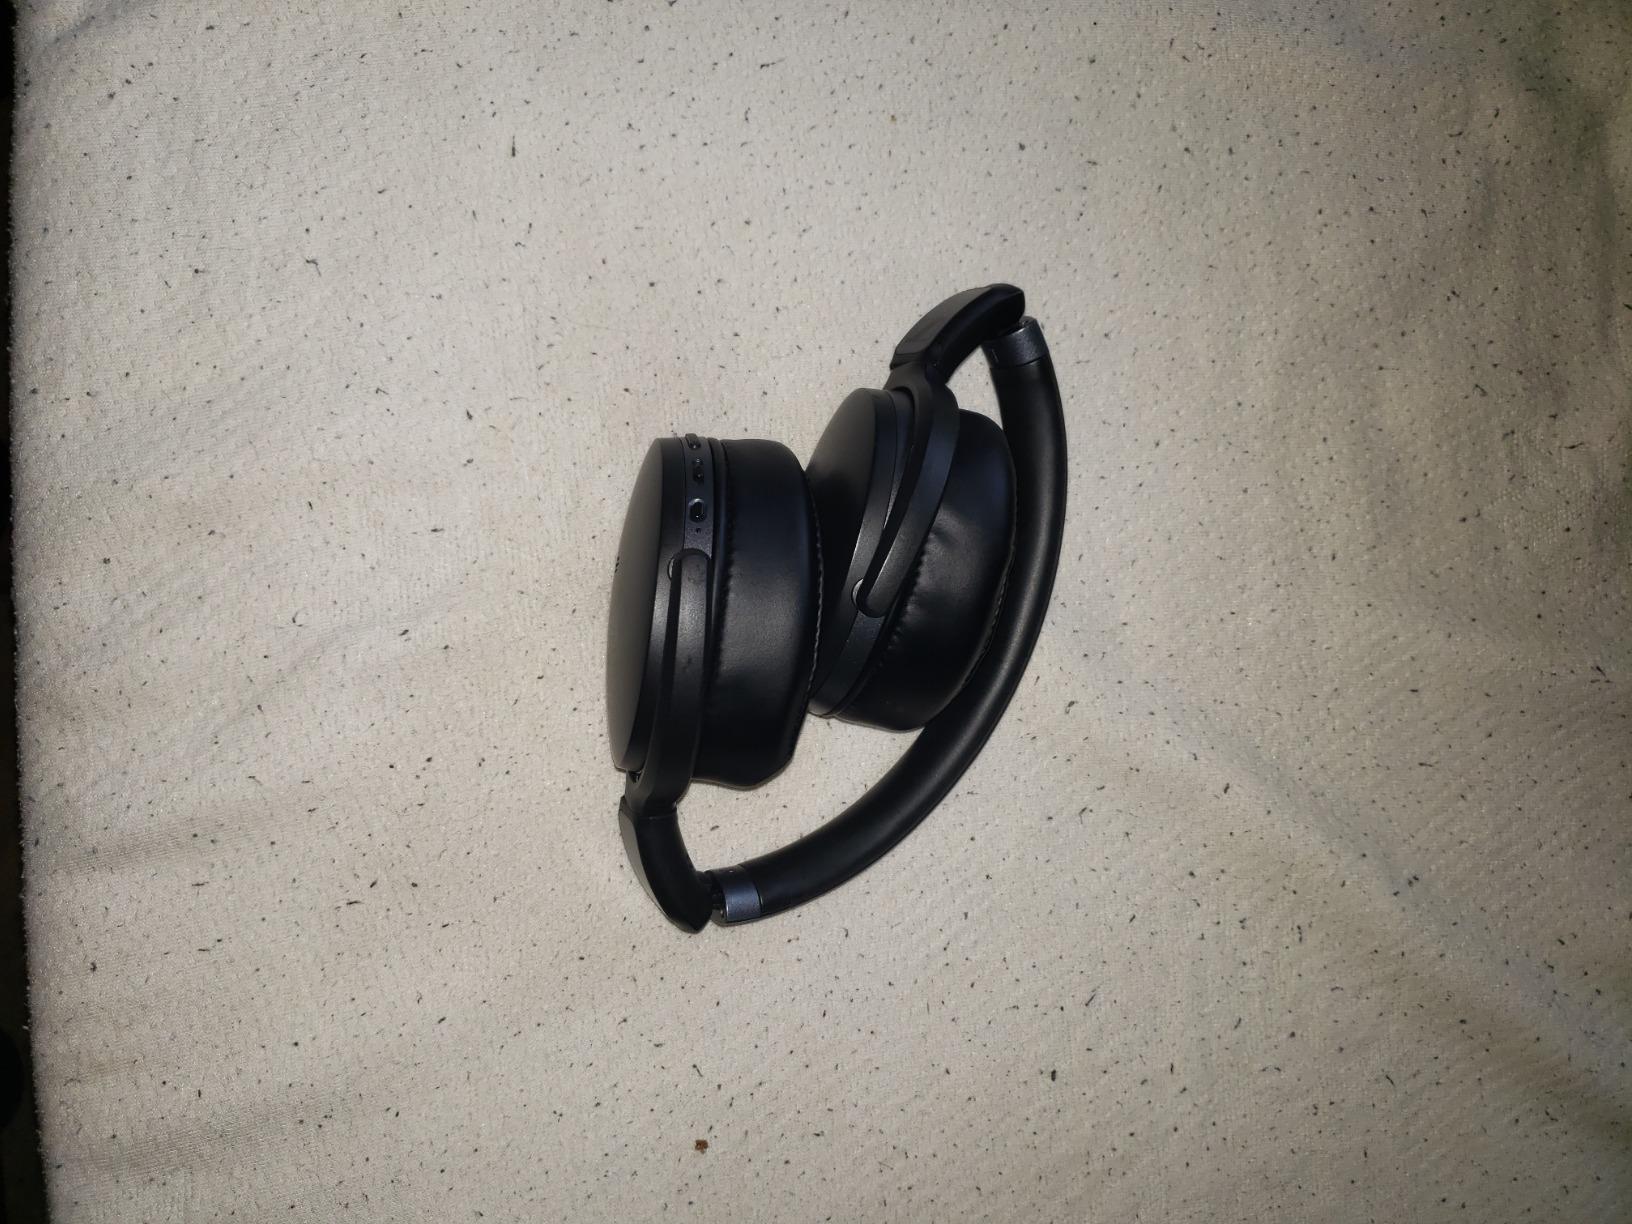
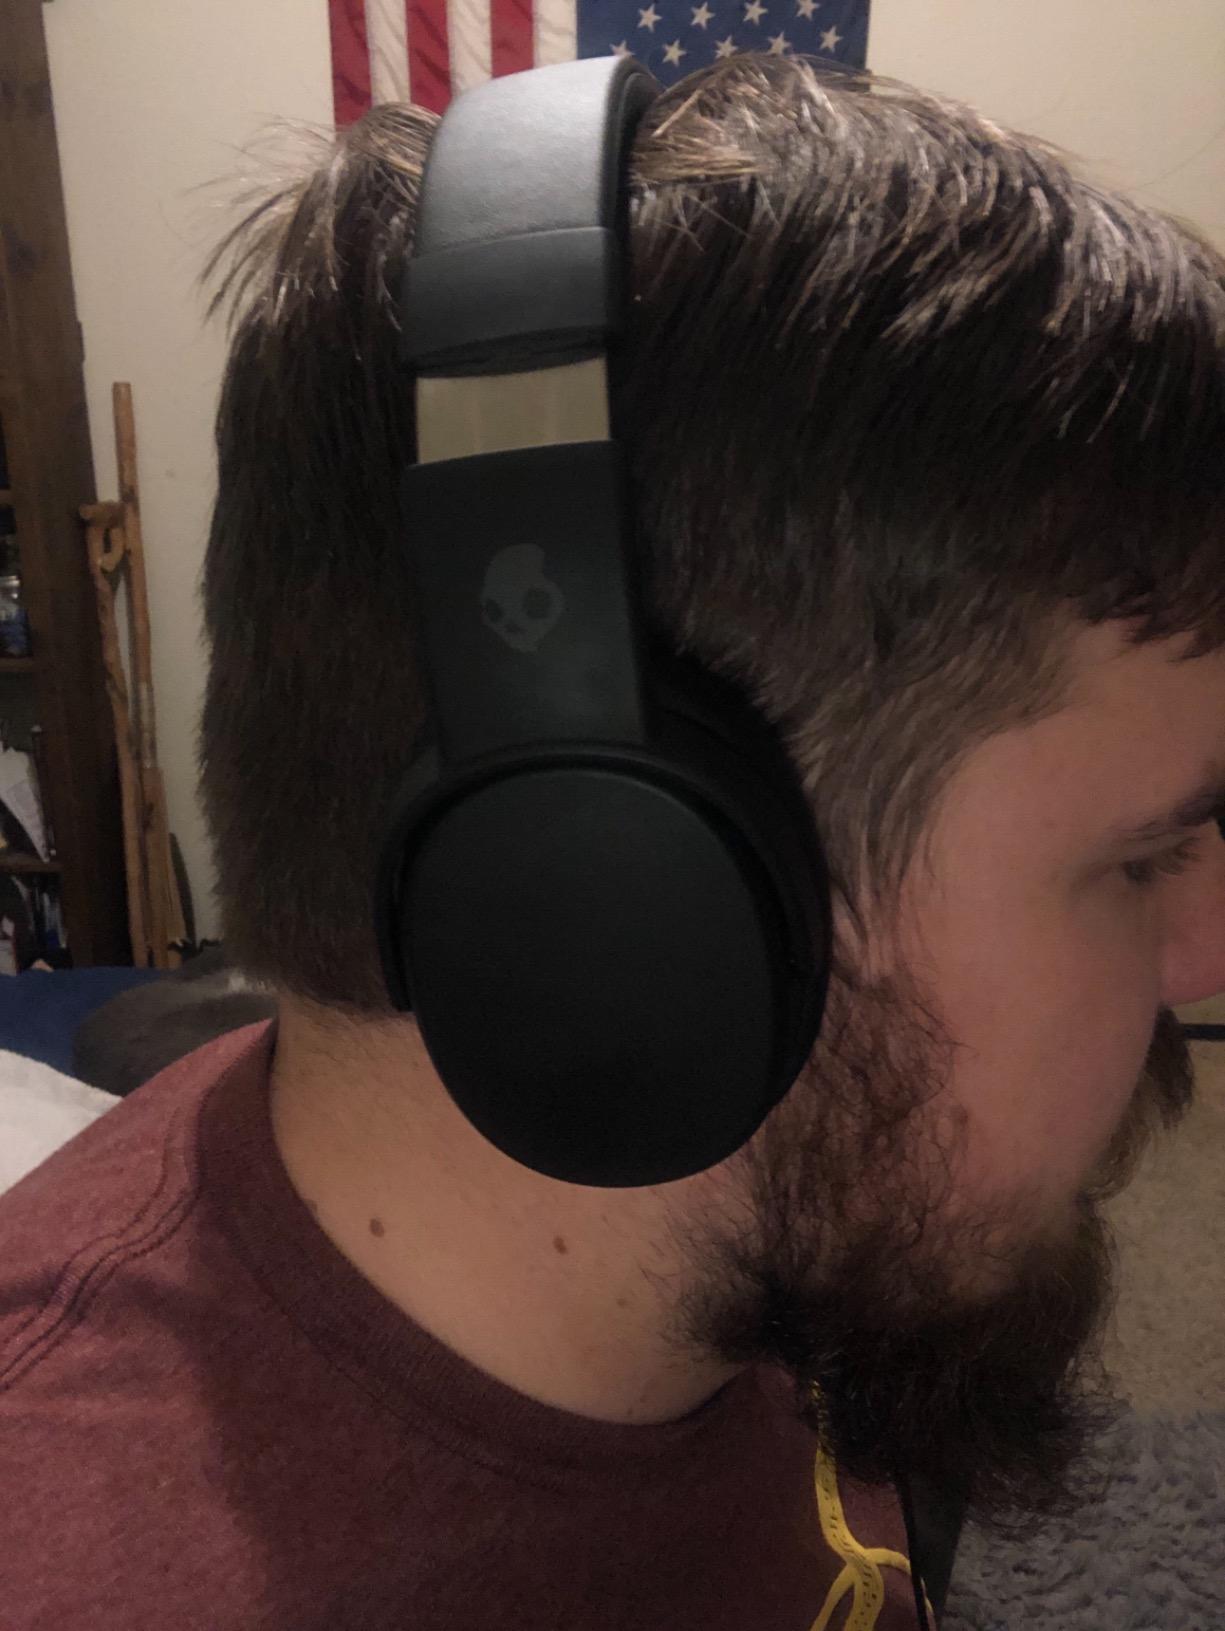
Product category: headphones
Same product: no